Amsterdamse Poort, Haarlem

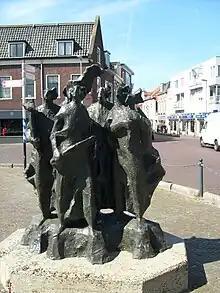
Sculpture in front of the gate on the Haarlem side (Spaarnwouderstraat) depicting Kenau Simonsdochter Hasselaer

This gate, for those travelling by land, was called the "Spaarnwouderpoort". With the new canal and its towpath, the trip was so short, it became much more popular, since it was now possible to travel back and forth to Amsterdam on the same day. Thus the name of the gate changed to "Amsterdamse Poort".